Dorothy Gulliver

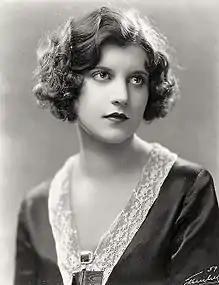

Dorothy Kathleen Gulliver (September 6, 1908 – May 23, 1997) was an American silent film actress, and one of the few to make a successful transition when films began using sound.